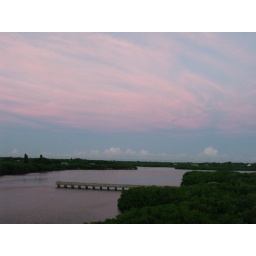
pink clouds reaching the Earth's shadow to the West, with rain clouds forming over the Gulf of Mexico